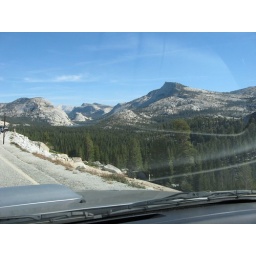
Underserved by my flying car photography, but I had many miles to cover in one day.